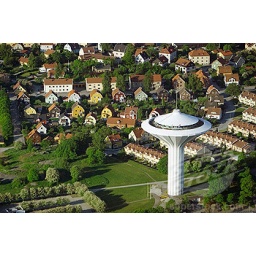
The water tower from above